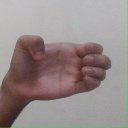
अक्षर: ख